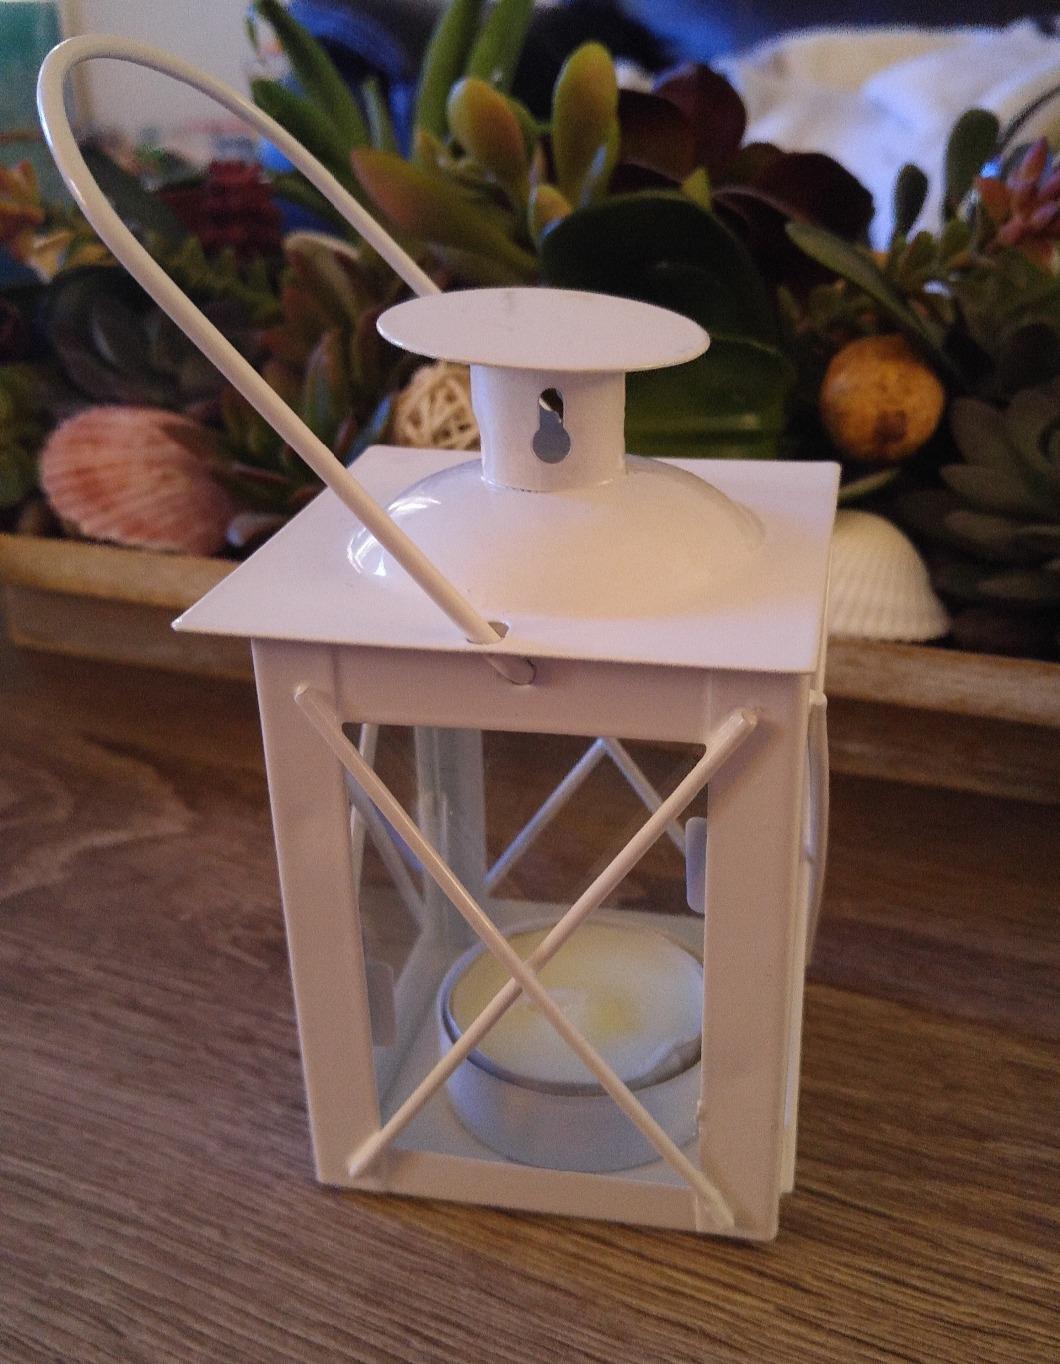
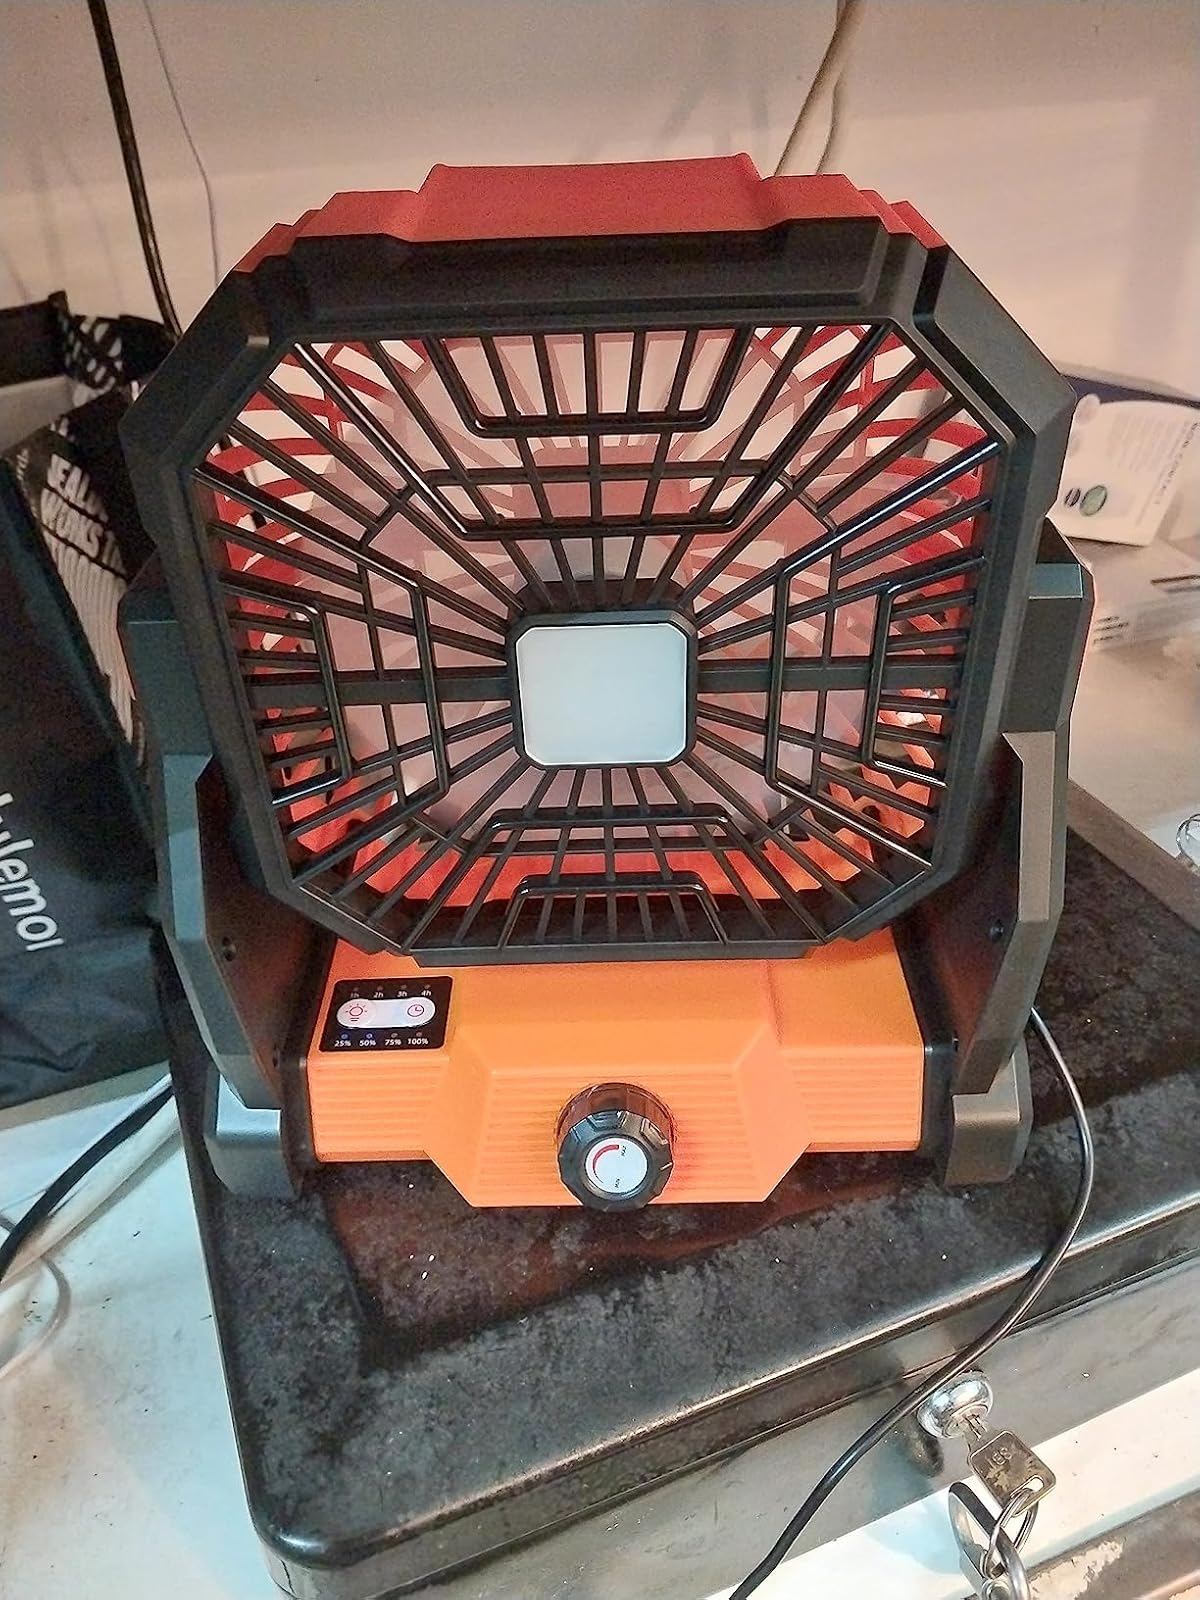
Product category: lantern
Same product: no